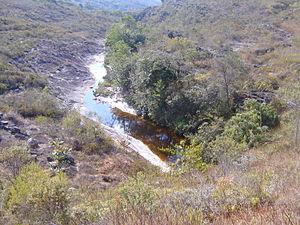
Le rio Jequitinhonha est un fleuve brésilien qui traverse les États du Minas Gerais et de Bahia.